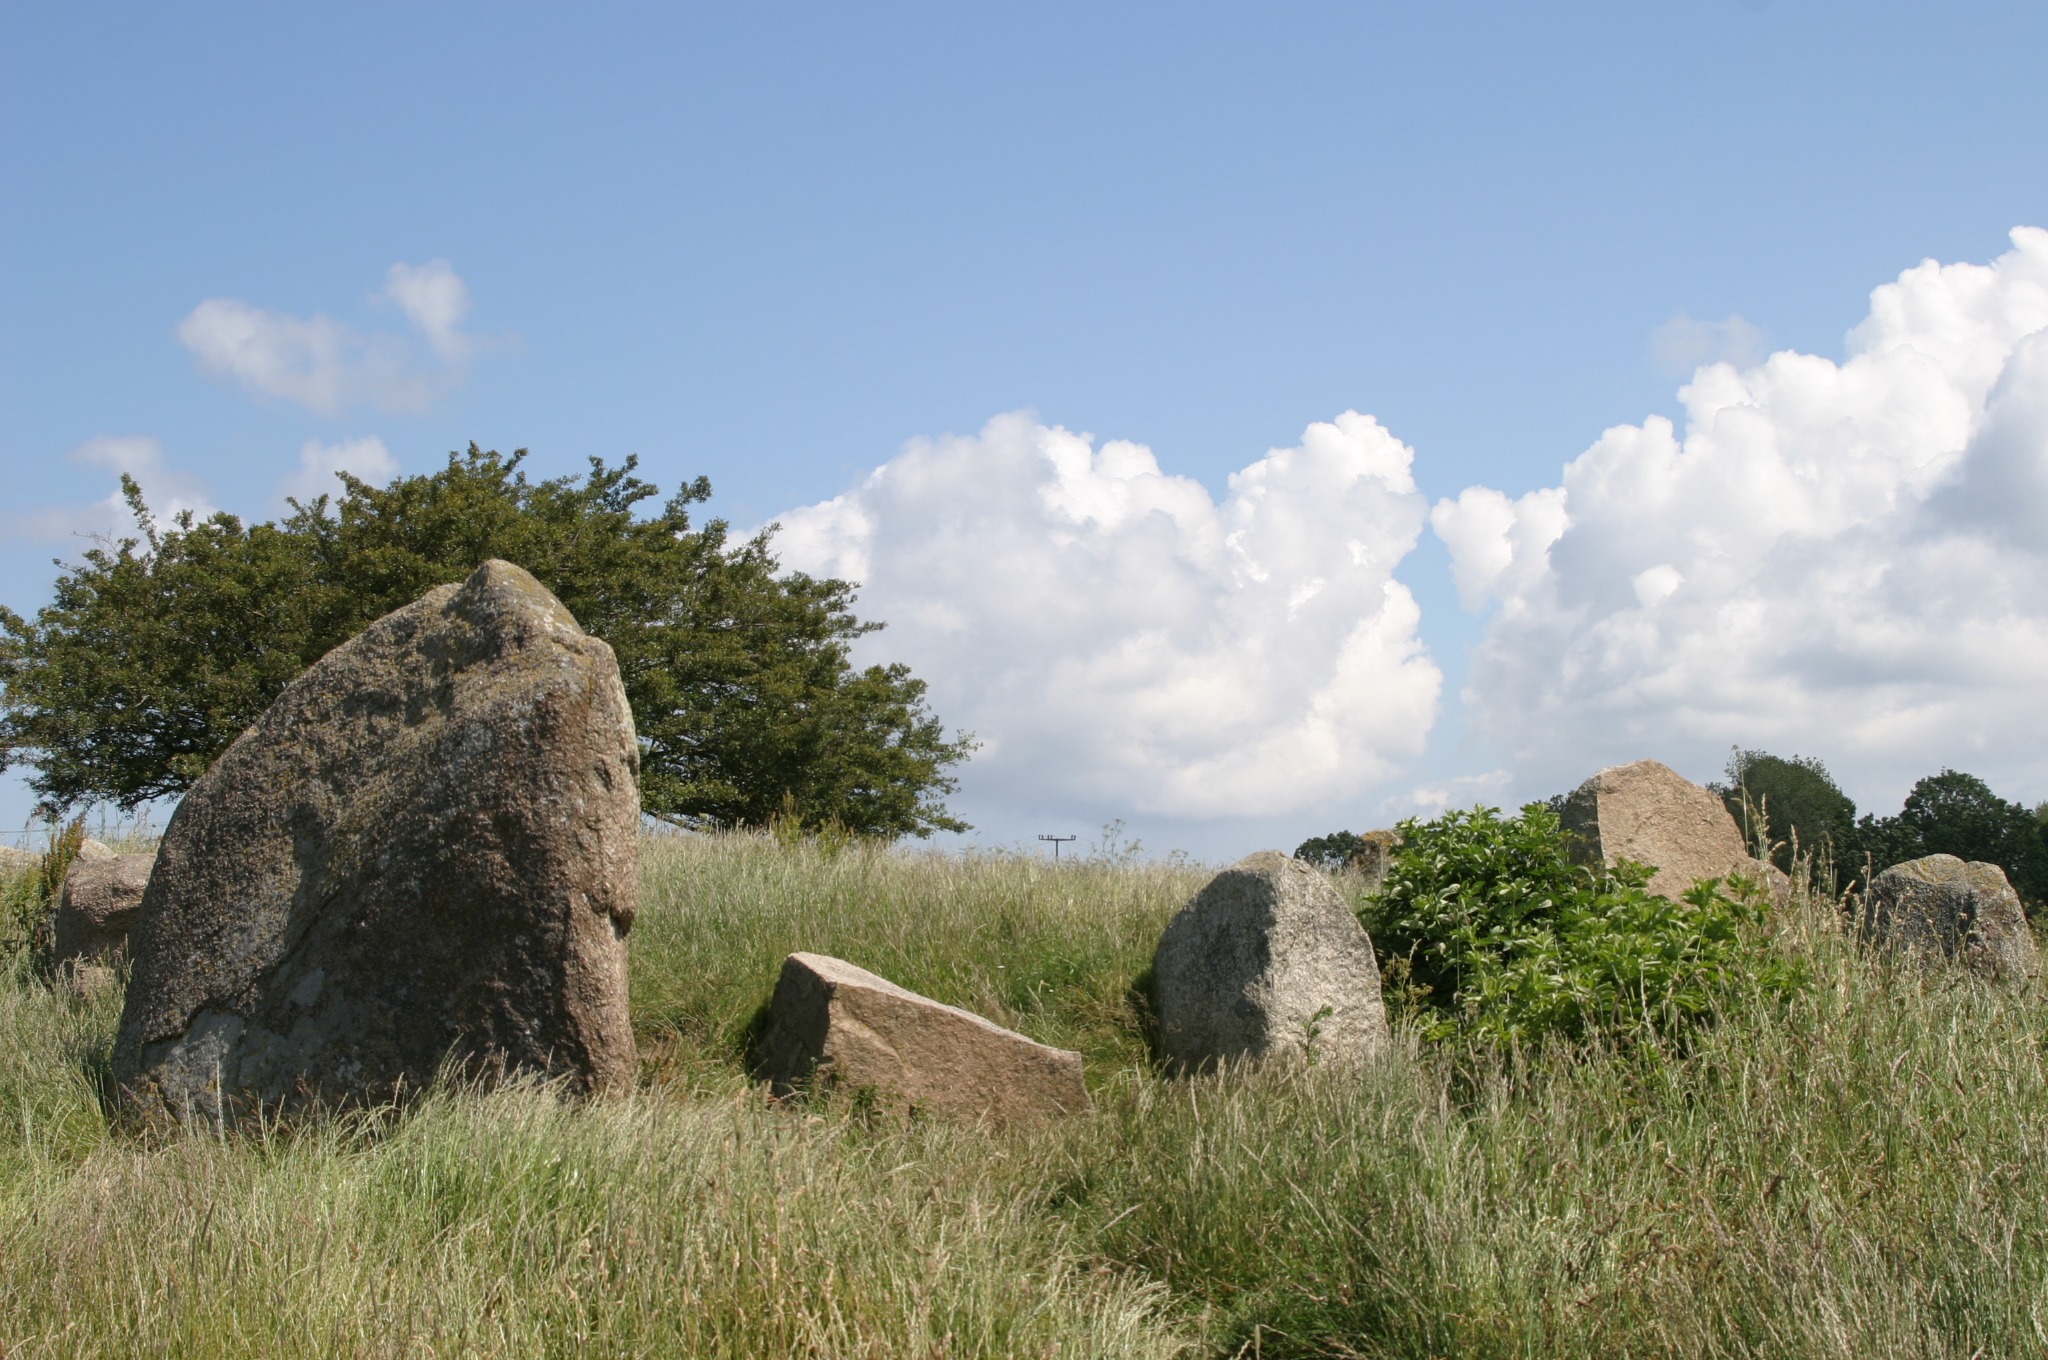
landscape, tree, nature, grass, rock, mountain, hay, meadow, hill, agriculture, clouds, ruins, boulders, ecosystem, baltic sea, rural area, r gen island, megalith, megaliths, rugen